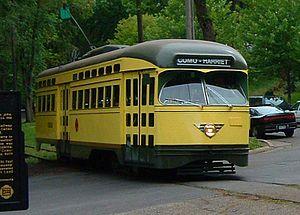
Le tramway PCC était un modèle de tramway qui fut initialement construit aux États-Unis au cours des années 1930. Ayant rencontré un fort succès dans son pays de production, il fut vendu en licence dans le monde entier à la suite de la Seconde Guerre mondiale. Développé par la St. Louis Car Company et la Pullman Company, aujourd'hui disparues, le PCC demeure un design emblématique de rames de tramway, et est toujours utilisé dans de nombreuses villes dans le monde.